One Tree Hill (song)

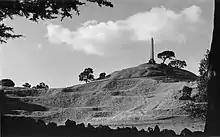

On 3 July 1986, just before the start of the recording sessions for "The Joshua Tree", Carroll was killed in a motorcycle accident while on a courier run. A car had pulled in front of him, and unable to stop in the rain, Carroll struck the side of the car and was killed instantly. The event shocked the entire band; drummer Larry Mullen Jr. said, "his death really rocked us – it was the first time anyone in our working circle had been killed." Guitarist the Edge said, "Greg was like a member of the family, but the fact that he had come under our wing and had travelled so far from home to be in Dublin to work with us made it all the more difficult to deal with." Bassist Adam Clayton described it as "a very sobering moment", saying, "it inspired the awareness that there are more important things than rock 'n' roll. That your family, your friends and indeed the other members of the band – you don't know how much time you've got left with them." Bono said, "it was a devastating blow. He was doing me a favour. He was taking my bike home." He later commented, "it brought gravitas to the recording of "The Joshua Tree". We had to fill the hole in our heart with something very, very large indeed, we loved him so much." Accompanied by Bono, Ali, Mullen, and other members of the U2 organisation, Carroll's body was flown back to New Zealand and buried in the traditional Māori manner at Kai-iwi Marae near Whanganui, Carroll's hometown. Bono sang "Let It Be" and "Knockin' on Heaven's Door" for him at the funeral.